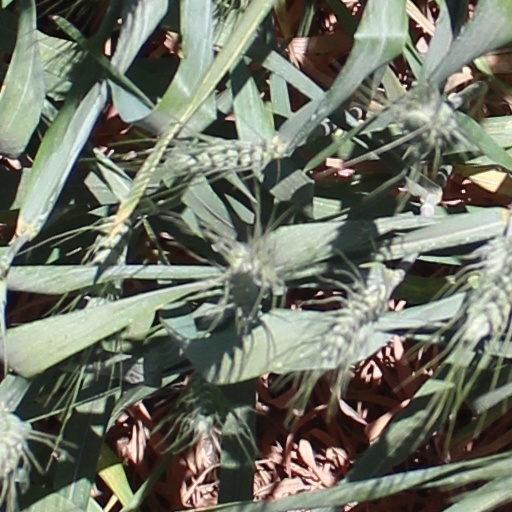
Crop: wheat